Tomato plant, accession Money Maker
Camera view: vertical (180 deg); turntable rotation: 0 degrees
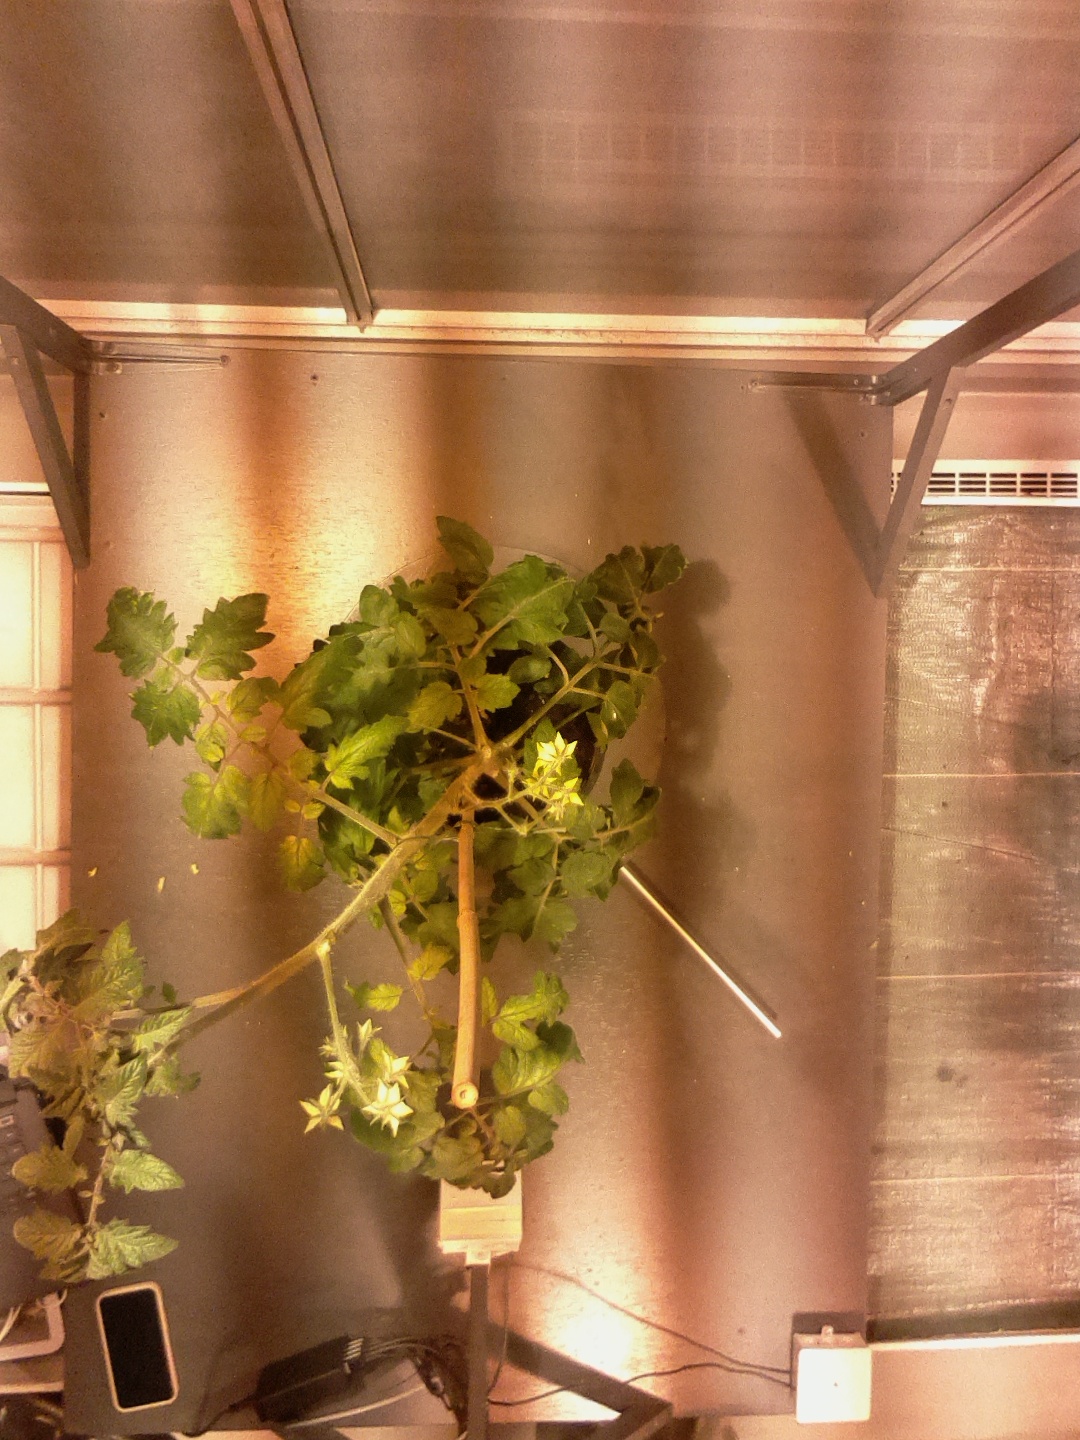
BBCH growth stage 68: Full flowering, 80%-90% of flowers open, more petals falling